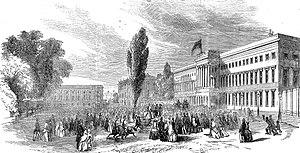
Départ pour Laeken lors de la visite en Belgique de la reine Victoria du Royaume-Uni, Palais royal (Bruxelles), août 1852. — La légende de l’Univers illustré est
Le palais royal de Bruxelles est situé place des Palais. Né de la réunion de quatre hôtels particuliers construits au XVIIIᵉ siècle : Walckiers, Bender, Belgiojoso et Belle-Vue, il abrite aujourd’hui le bureau du roi des Belges, qui y accorde ses audiences et y exerce ses activités officielles, ainsi que quelques salles de réceptions richement décorées servant aux diverses manifestations annuelles telles que les visites de chefs d'État et concerts de Noël.